Armanitola

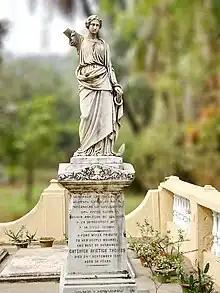
Statue located inside the Armenian Church in Dhaka.

Armanitola is an area in the old city of Dhaka, the capital and largest city of Bangladesh. The area takes its name from the Armenian settlement that surrounded Armenian church there.